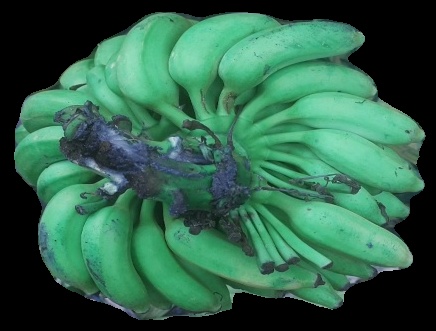
Variety: elakki-bale
Grade: grade1